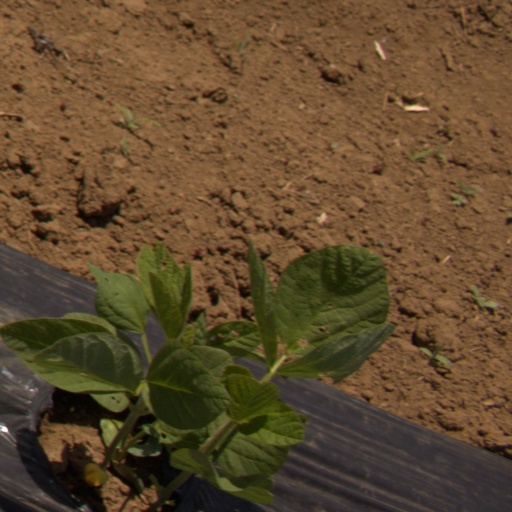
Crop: Jerusalem artichoke